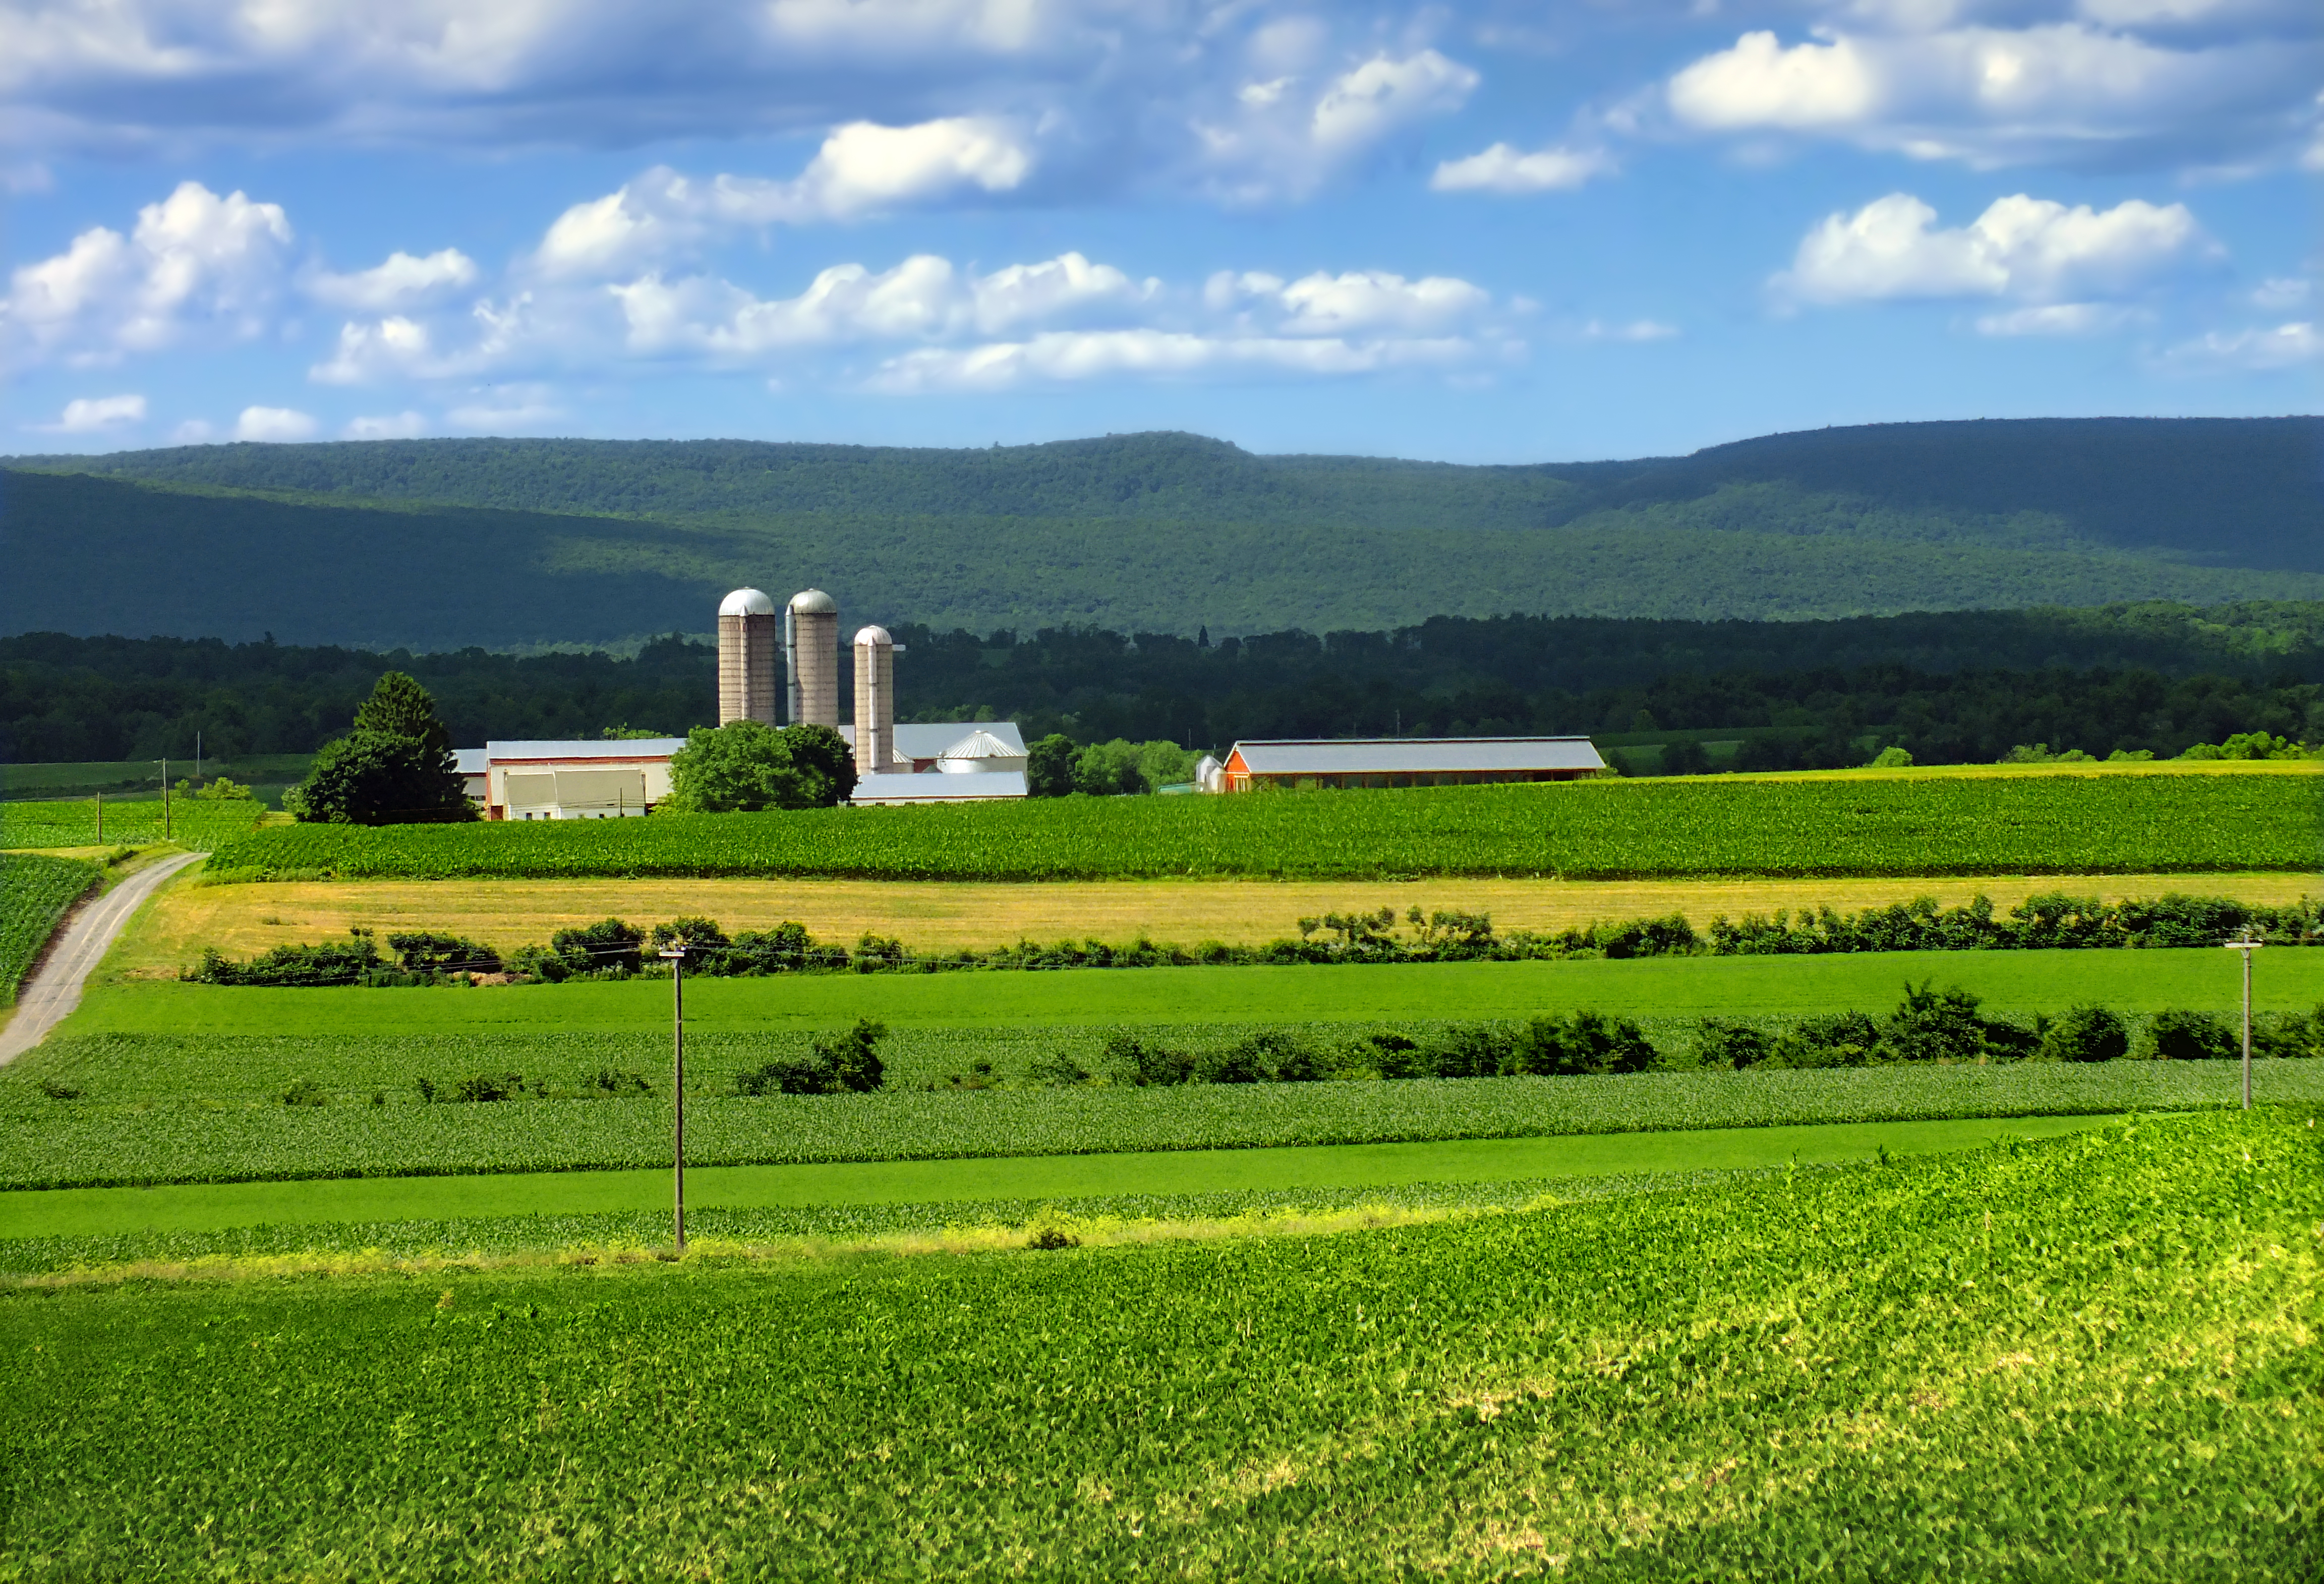
landscape, grass, horizon, mountain, sky, field, farm, lawn, meadow, prairie, hill, flower, building, summer, rural, green, crop, pasture, cumulus, agriculture, highland, plain, hills, creativecommons, clouds, polder, grassland, appalachianmountains, pennsylvania, unioncounty, silos, lewistownship, plateau, buffalovalley, rural area, paddy field, buffalomountain